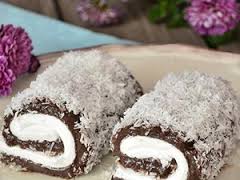
Yemek: lokum